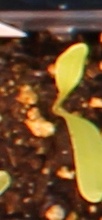
Label: Sugar beet